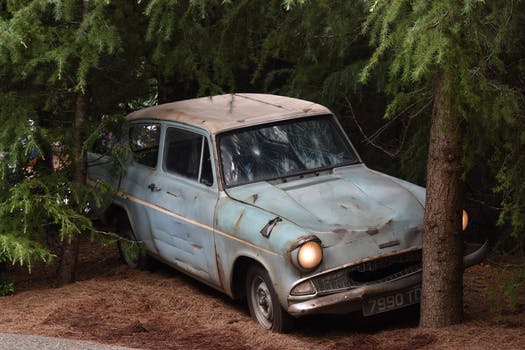
Label: No Watermark